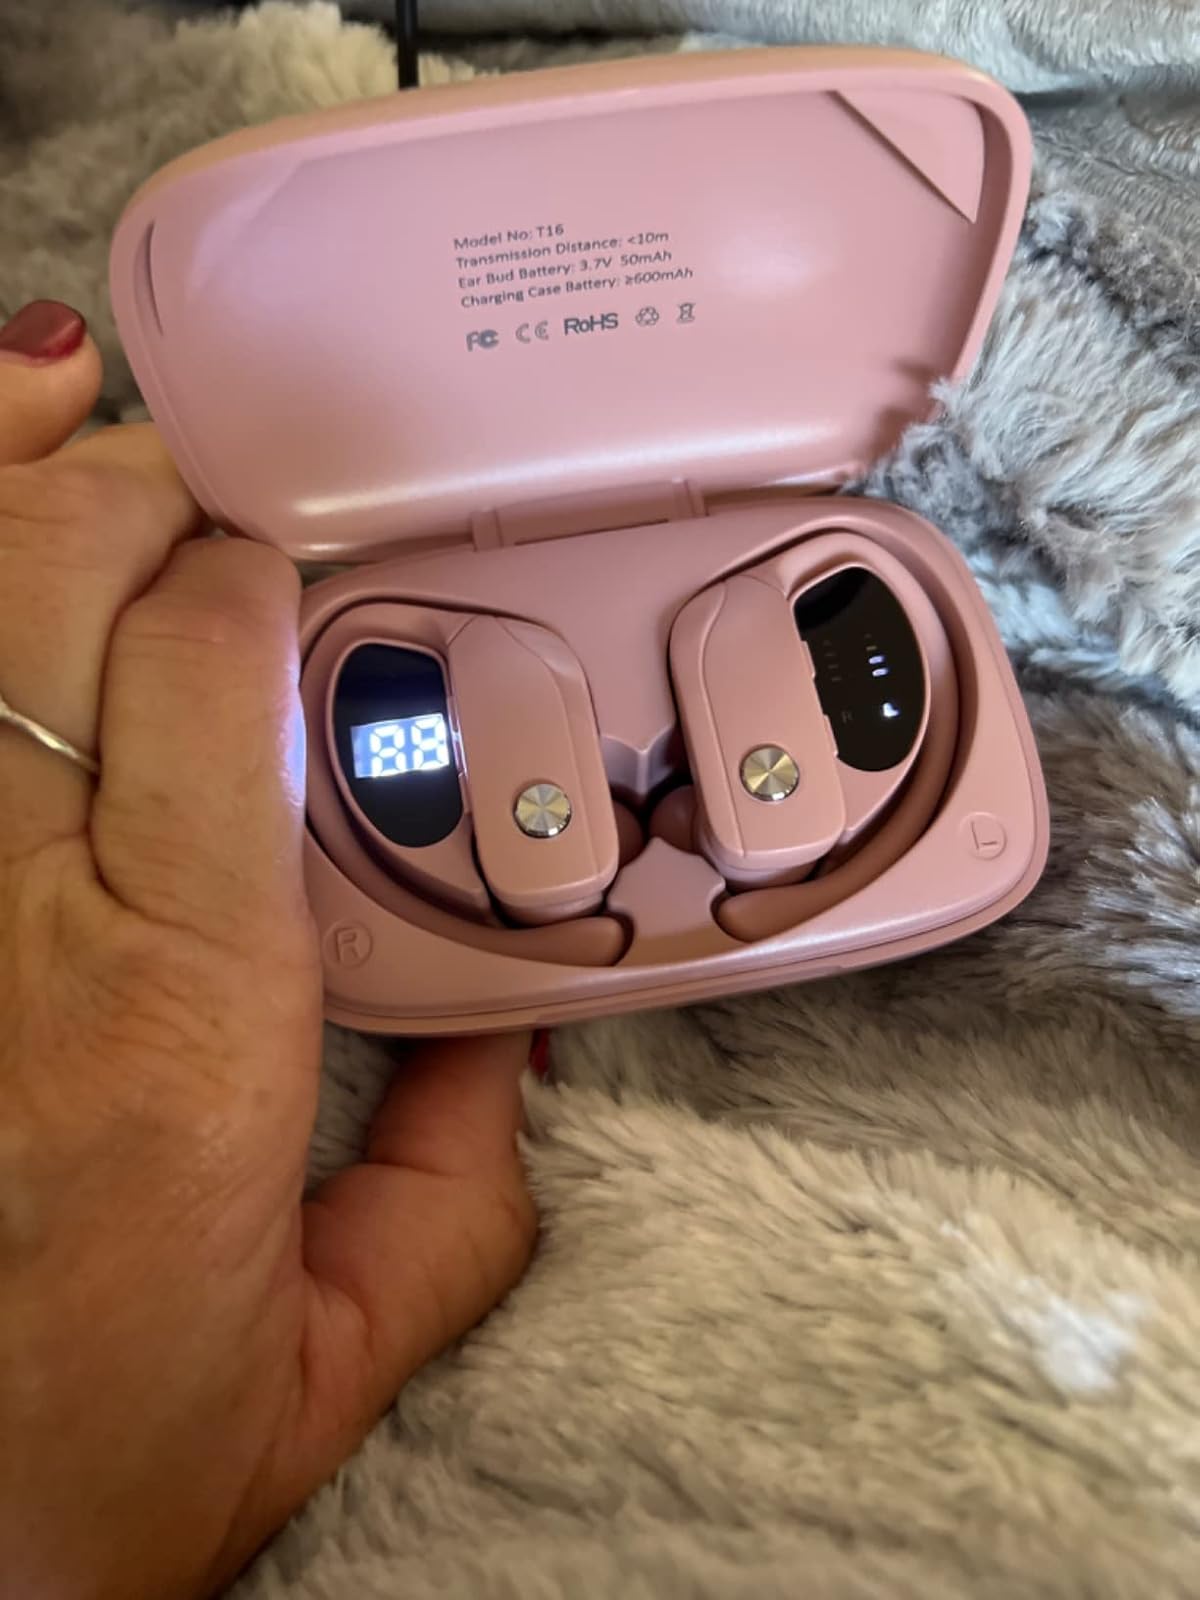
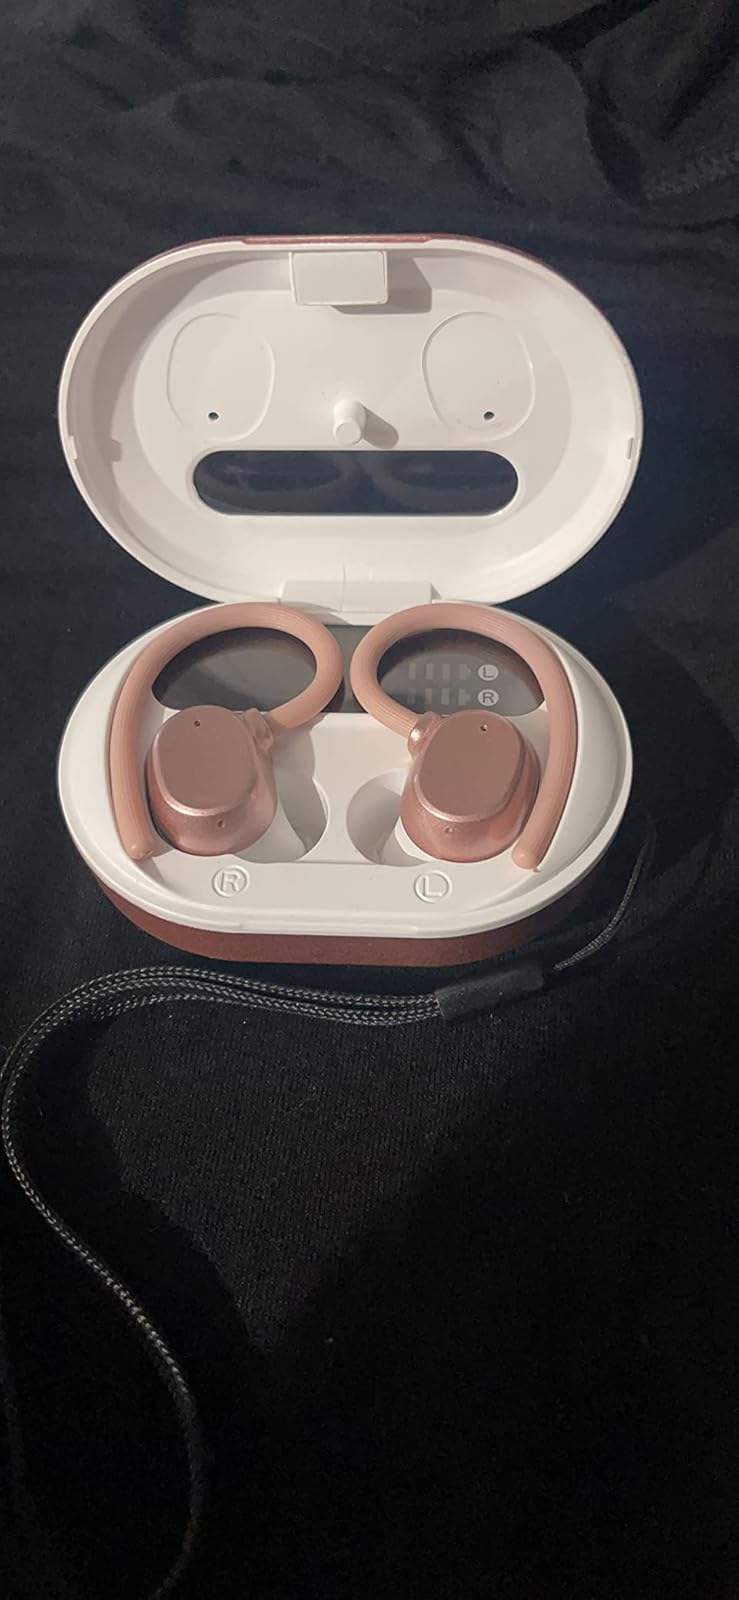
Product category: earbuds
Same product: no